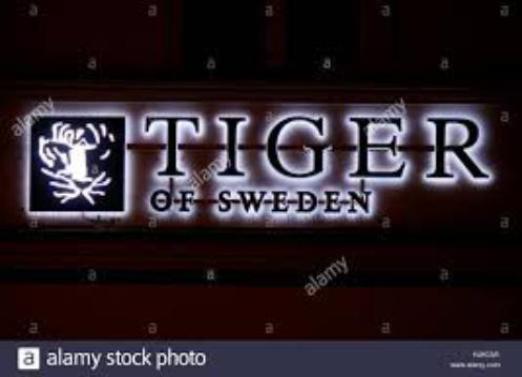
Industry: Clothes